Question: Where are the zebras?
Tambaya: Ina jakunan dawan?
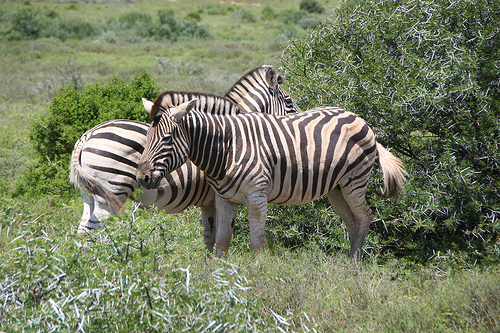
Answer: In a field.
Amsa: A cikin fili.